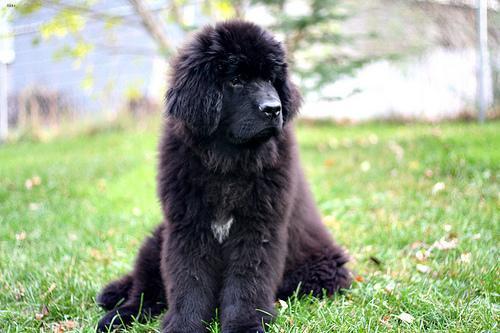
newfoundland